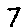
Label: 7